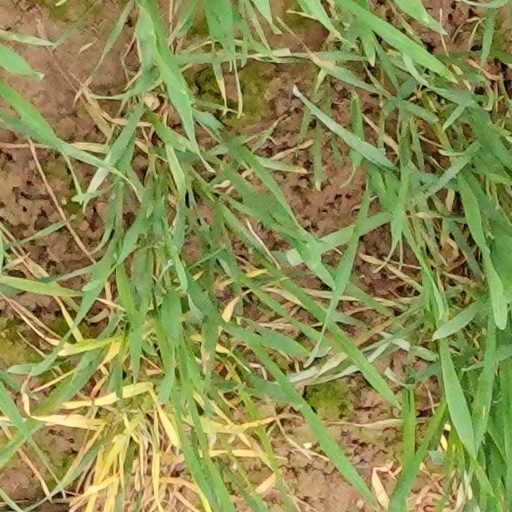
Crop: wheat